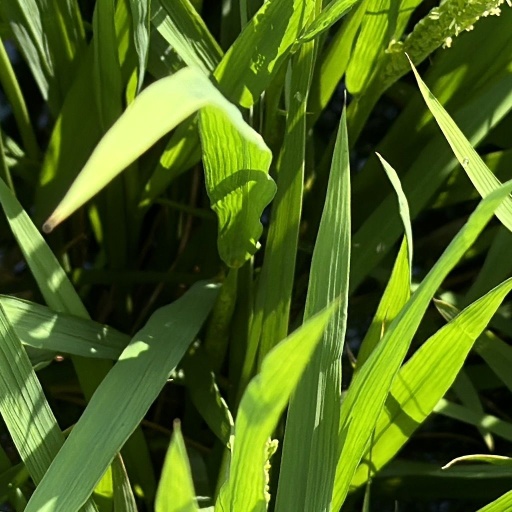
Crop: rice